Socialist League (UK, 1885)

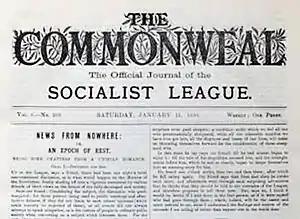
"The Commonweal" was the official organ of the Socialist League.

In February 1885 the new party established its official journal, a newspaper called "Commonweal". This publication was initially published monthly but was soon converted into a weekly. Editor of the publication was William Morris, who paid the paper's operating deficit out of pocket.